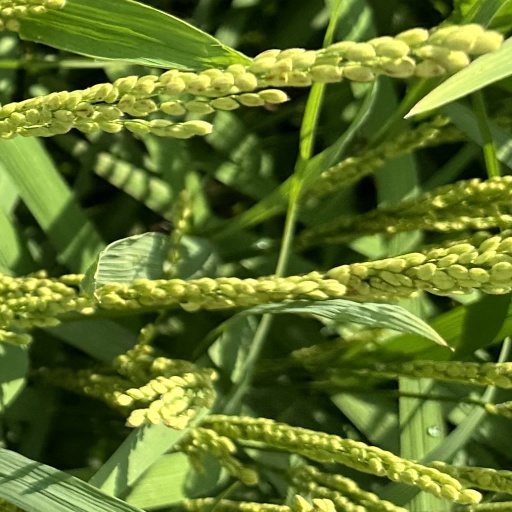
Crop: rice